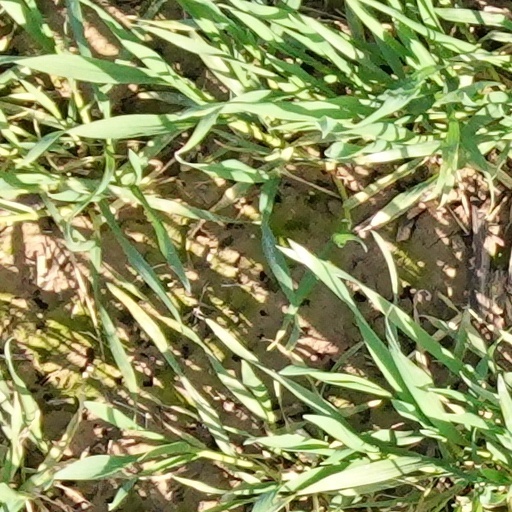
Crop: wheat